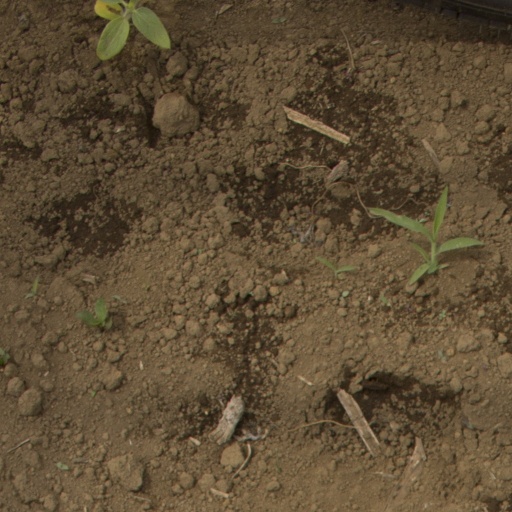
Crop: Jerusalem artichoke